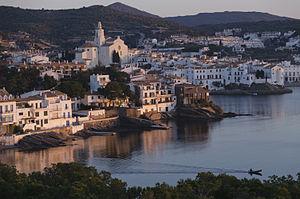
Lever de soleil, baie de Cadaques
La Catalogne est une communauté autonome se trouvant au nord-est de l´Espagne, elle est officiellement considérée comme ayant une nationalité. Sa capitale et métropole est la ville de Barcelone. Elle est entourée par la Communauté valencienne au sud, l'Aragon à l'ouest, la France au nord, l'Andorre au nord-ouest, et la mer Méditerranée à l'est. Une grande partie de ses terres fait donc frontière avec la France. Elle couvre une superficie de 31 950 km². Ses langues officielles sont le catalan, l'occitan et l'espagnol ou castillan. En 2015, elle comptait 7 508 106 habitants, ce qui en faisait la deuxième communauté d'Espagne après l'Andalousie et la dixième subdivision territoriale de premier niveau administratif d'Europe au regard de la population. Elle est également la plus peuplée parmi les Pays catalans, ensemble culturel et linguistique qui la lie à la Communauté valencienne, aux îles Baléares, à la principauté d'Andorre, à la Franja aragonaise et à l'essentiel du département français des Pyrénées-Orientales.
Cadaqués est une commune située dans la comarque de l'Alt Empordà dans la Province de Gérone en Catalogne.